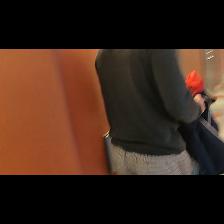
Label: Human